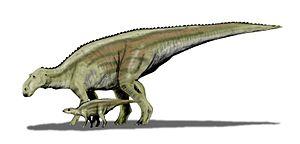
La liste des genres de dinosaures recense tous les genres qui ont été inclus dans le super-ordre Dinosauria à l'exception de la classe Aves et des termes à usage uniquement vernaculaire. La liste inclut tous les genres communément acceptés, mais aussi ceux considérés comme invalides, douteux, ou qui n'ont pas été formellement publiés, ainsi que les synonymes plus récents de noms plus établis et les genres qui ne sont plus considérés comme des dinosaures. De nombreux noms ont été reclassifiés, qu'il s'agisse d'oiseaux, de crocodiles ou encore de bois pétrifié. Cette liste contient 1513 noms, dont environ 1190 sont considérés comme soit valides, soit nomen dubium.
La Formation Almond est une formation géologique située au Wyoming, en Amérique du Nord, dont les strates datant du Crétacé supérieur.
Maiasaura est un genre éteint de « dinosaures à bec de canards » herbivores du sous-ordre des ornithopodes et de la famille des Hadrosauridae. Ses fossiles ont été retrouvés au Montana dans la formation de Two Medicine. Ils datent du Crétacé supérieur, soit il y a environ entre 83,6 à 72,1 millions d'années.